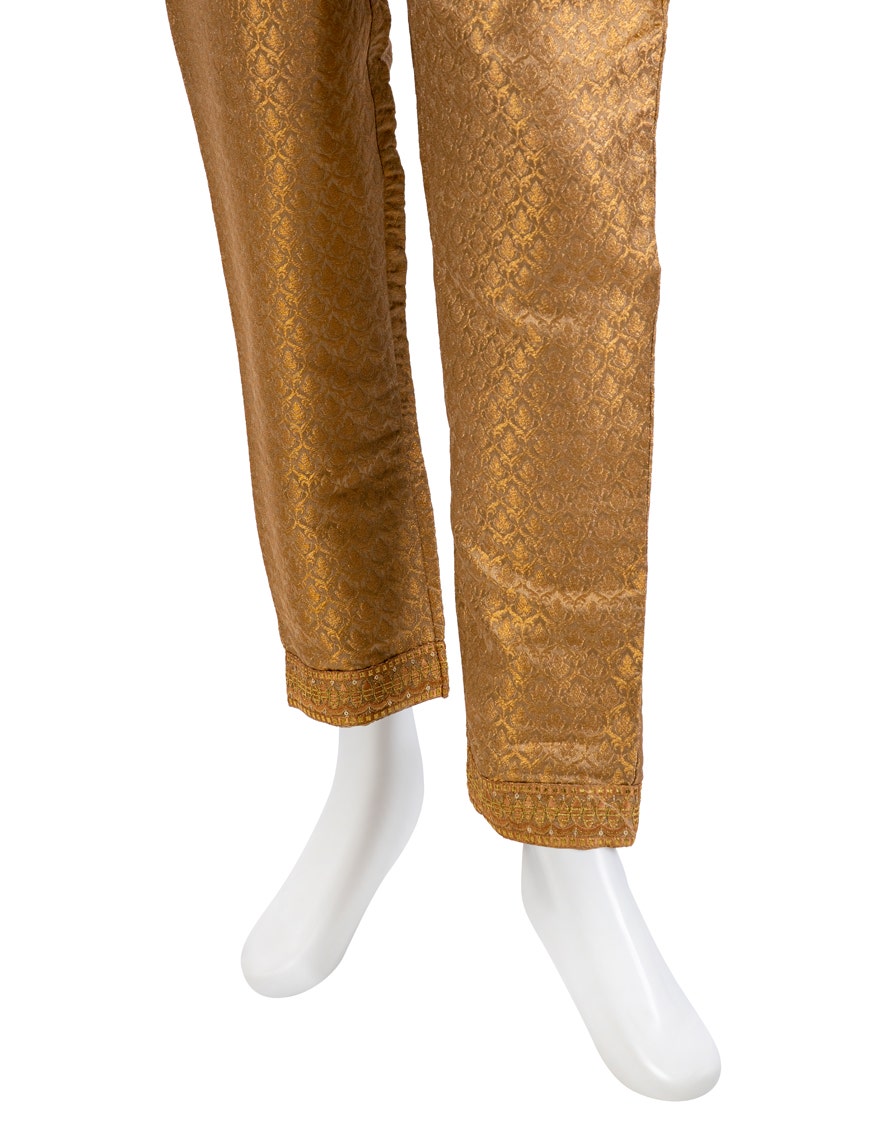
gold jacquard thongs pants